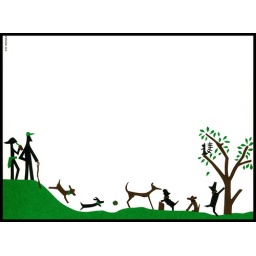
A day at the dog park, designed by R. Nichols. A box of 10 note cards.